Richard N. Cabela

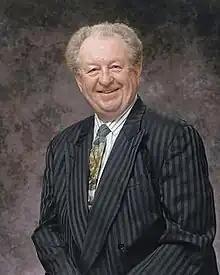

Richard Neil "Dick" Cabela (October 8, 1936 – February 17, 2014) was an American entrepreneur, best known as a co-founder of Cabela's, a leading outfitter of outdoor sporting and recreational goods. He stated that his business was inspired by his bout with polio and a deep love of hunting and fishing. He was also described as "a vocal supporter of the National Rifle Association of America" and a hunter who decorated his home with taxidermic wildlife.